Skedans

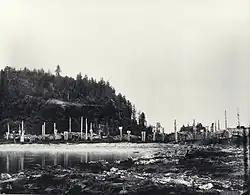
Skedans village in 1878

Skedans ( or ) is a historic Haida village located on Louise Island at the head of Cumshewa Inlet in Haida Gwaii, British Columbia, Canada.